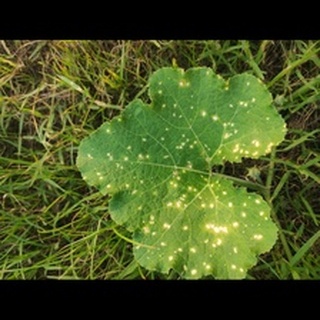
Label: pumpkin_powdery_mildew